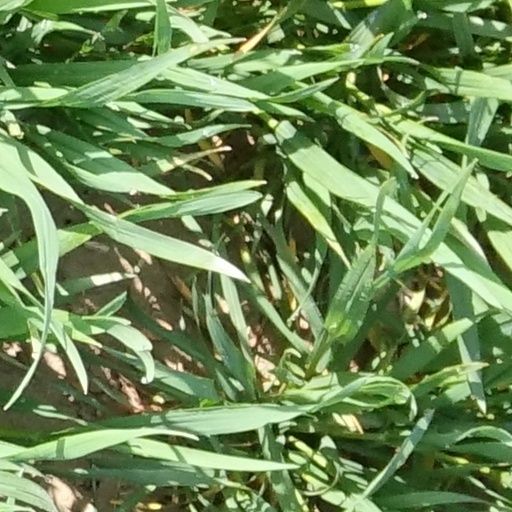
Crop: wheat